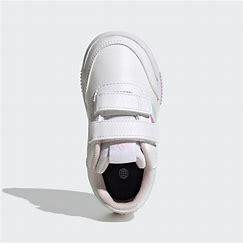
Brand: Adidas
Model: Tensaur Sport Training Hook And Loop